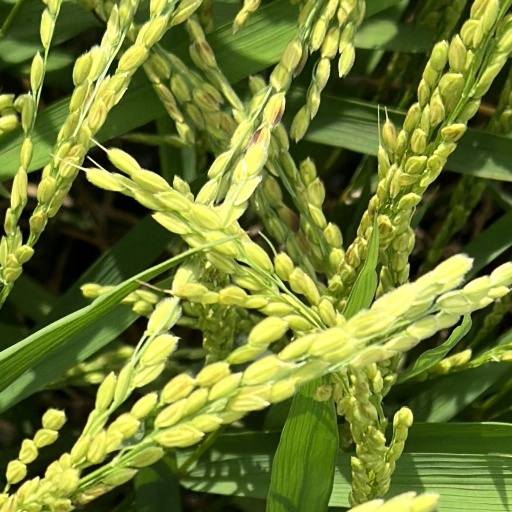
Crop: rice